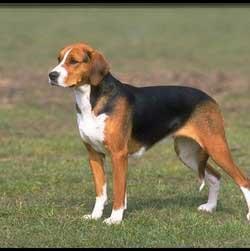
English_foxhound